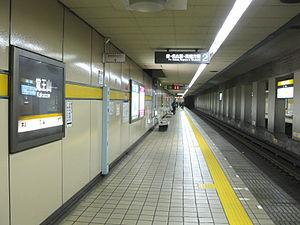
Kakuōzan est une station du métro de Nagoya sur la ligne Higashiyama dans l'arrondissement de Chikusa à Nagoya.